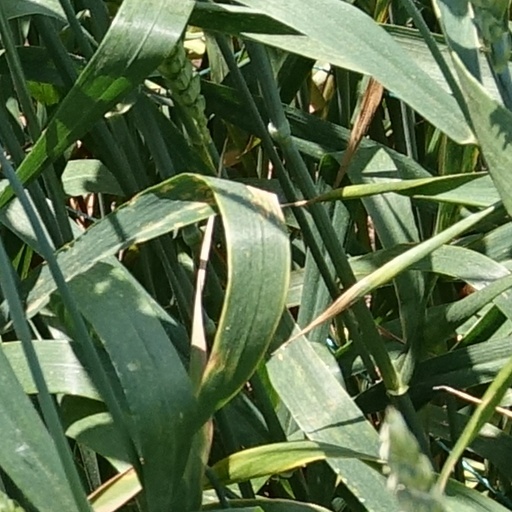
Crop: wheat